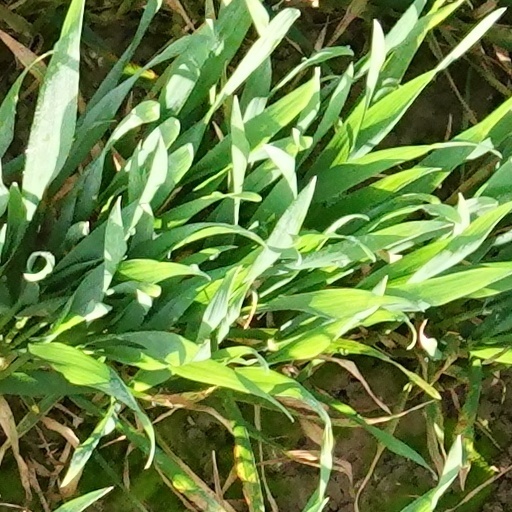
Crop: wheat